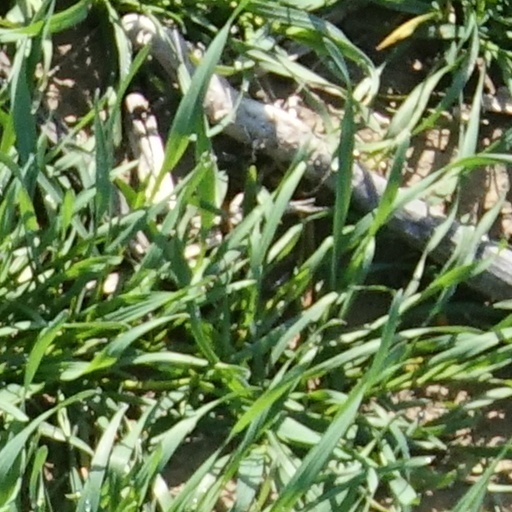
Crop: wheat